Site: brandenburg
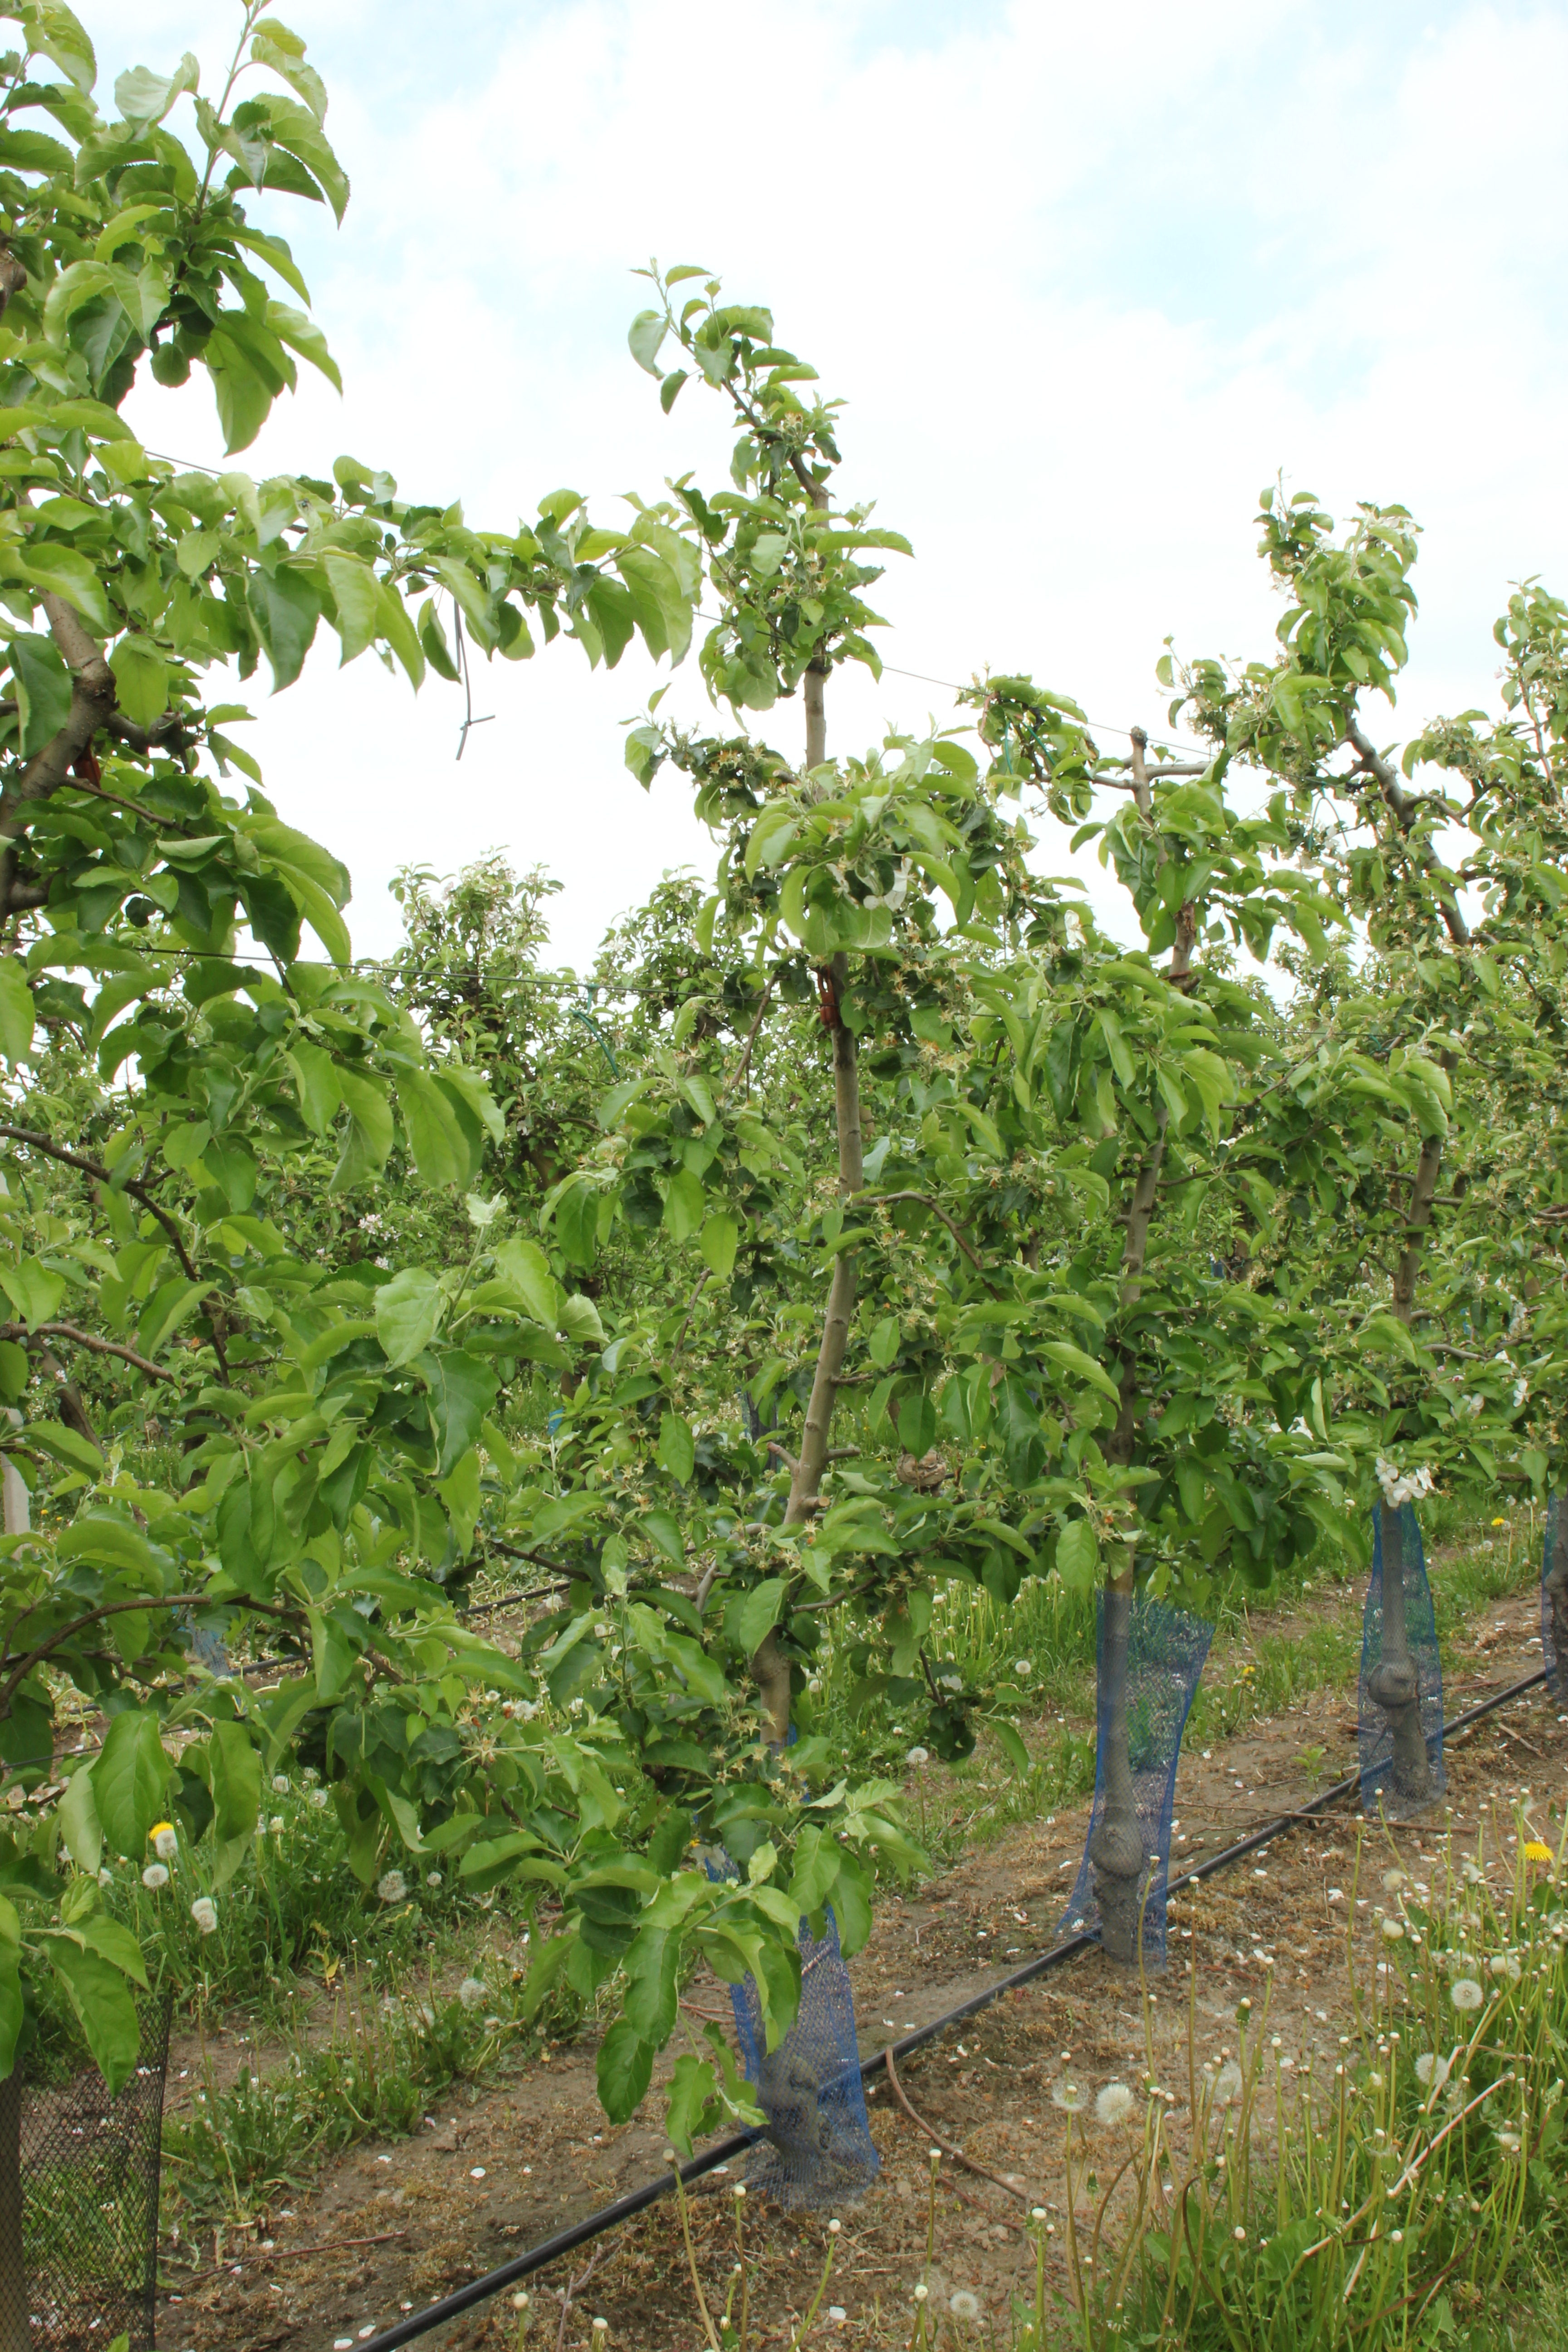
Growth stage (BBCH 67): Flowering